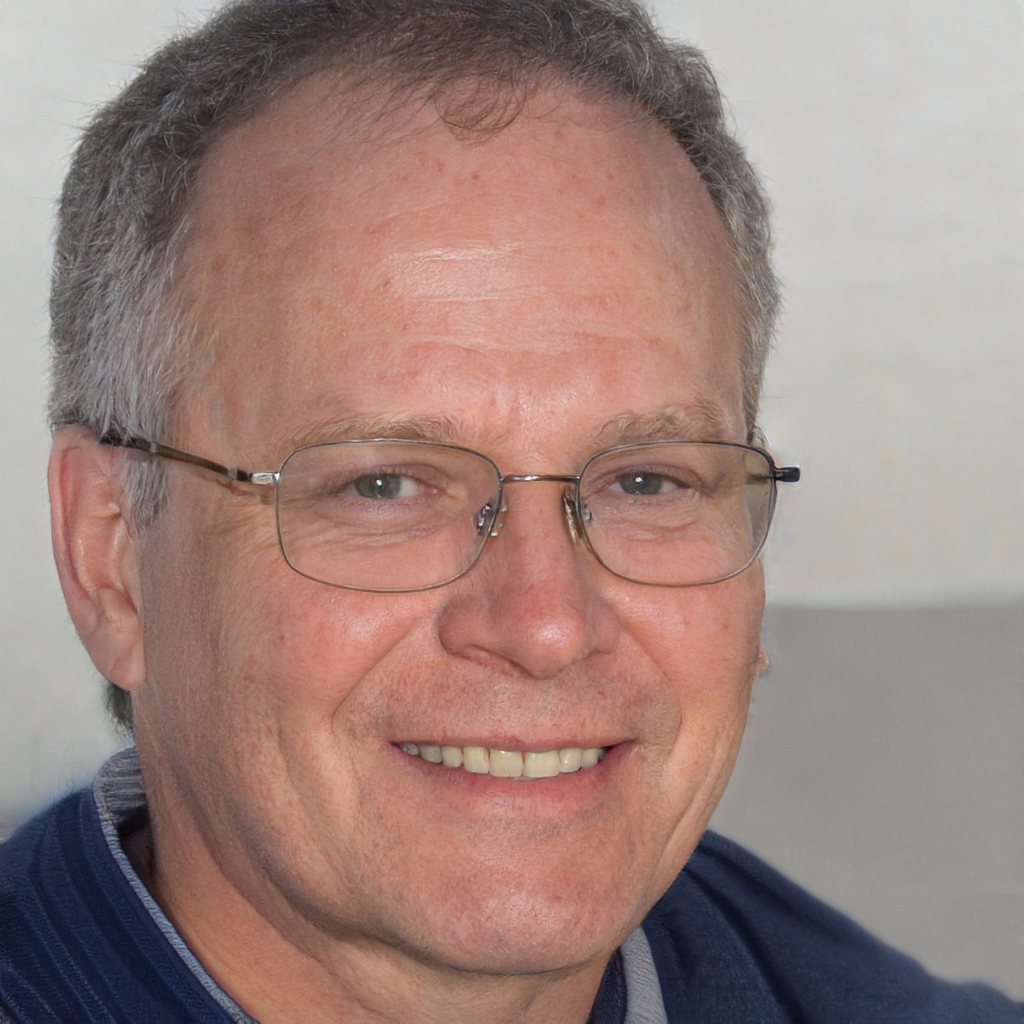
Gender: Male